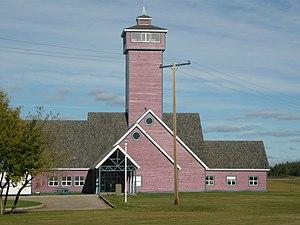
Un centre d'interprétation est un type de musée particulier qui ne dépend pas d'une collection constituée et dont l'objectif est de mettre en valeur et de faciliter la compréhension, auprès d'un large public, d'un patrimoine singulier et impossible à réunir dans un musée classique, en recourant de préférence aux émotions et à l'expérience du visiteur. Ce type d'espace muséal peut s'appliquer à un lieu de mémoire, une unité écologique, un site naturel ou culturel, un territoire, un personnage, un sujet scientifique ou technique.